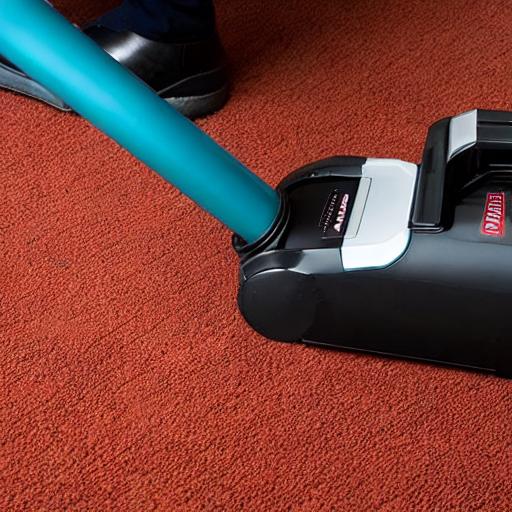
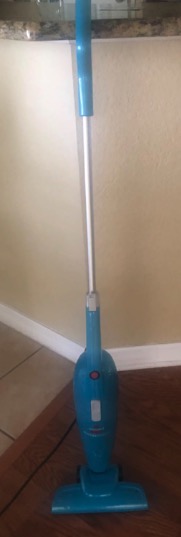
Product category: items_vacuum
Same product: no